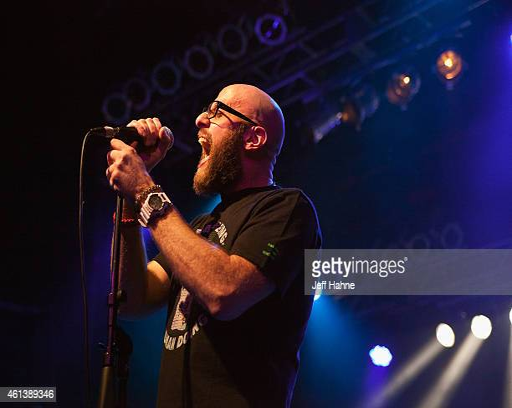
person of progressive rock artist performs